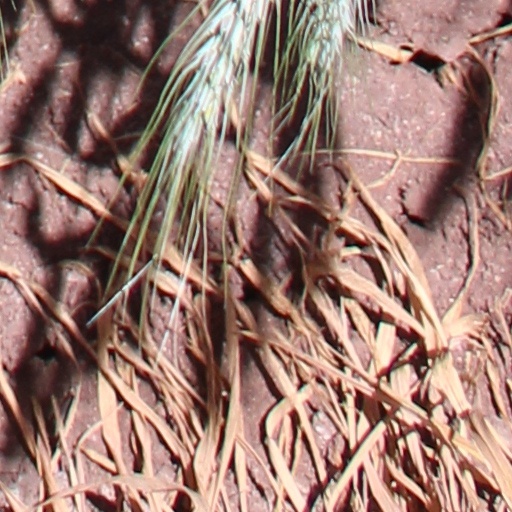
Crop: wheat